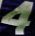
Number: 4